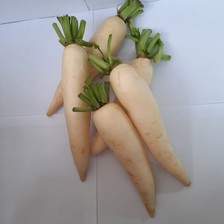
Label: others